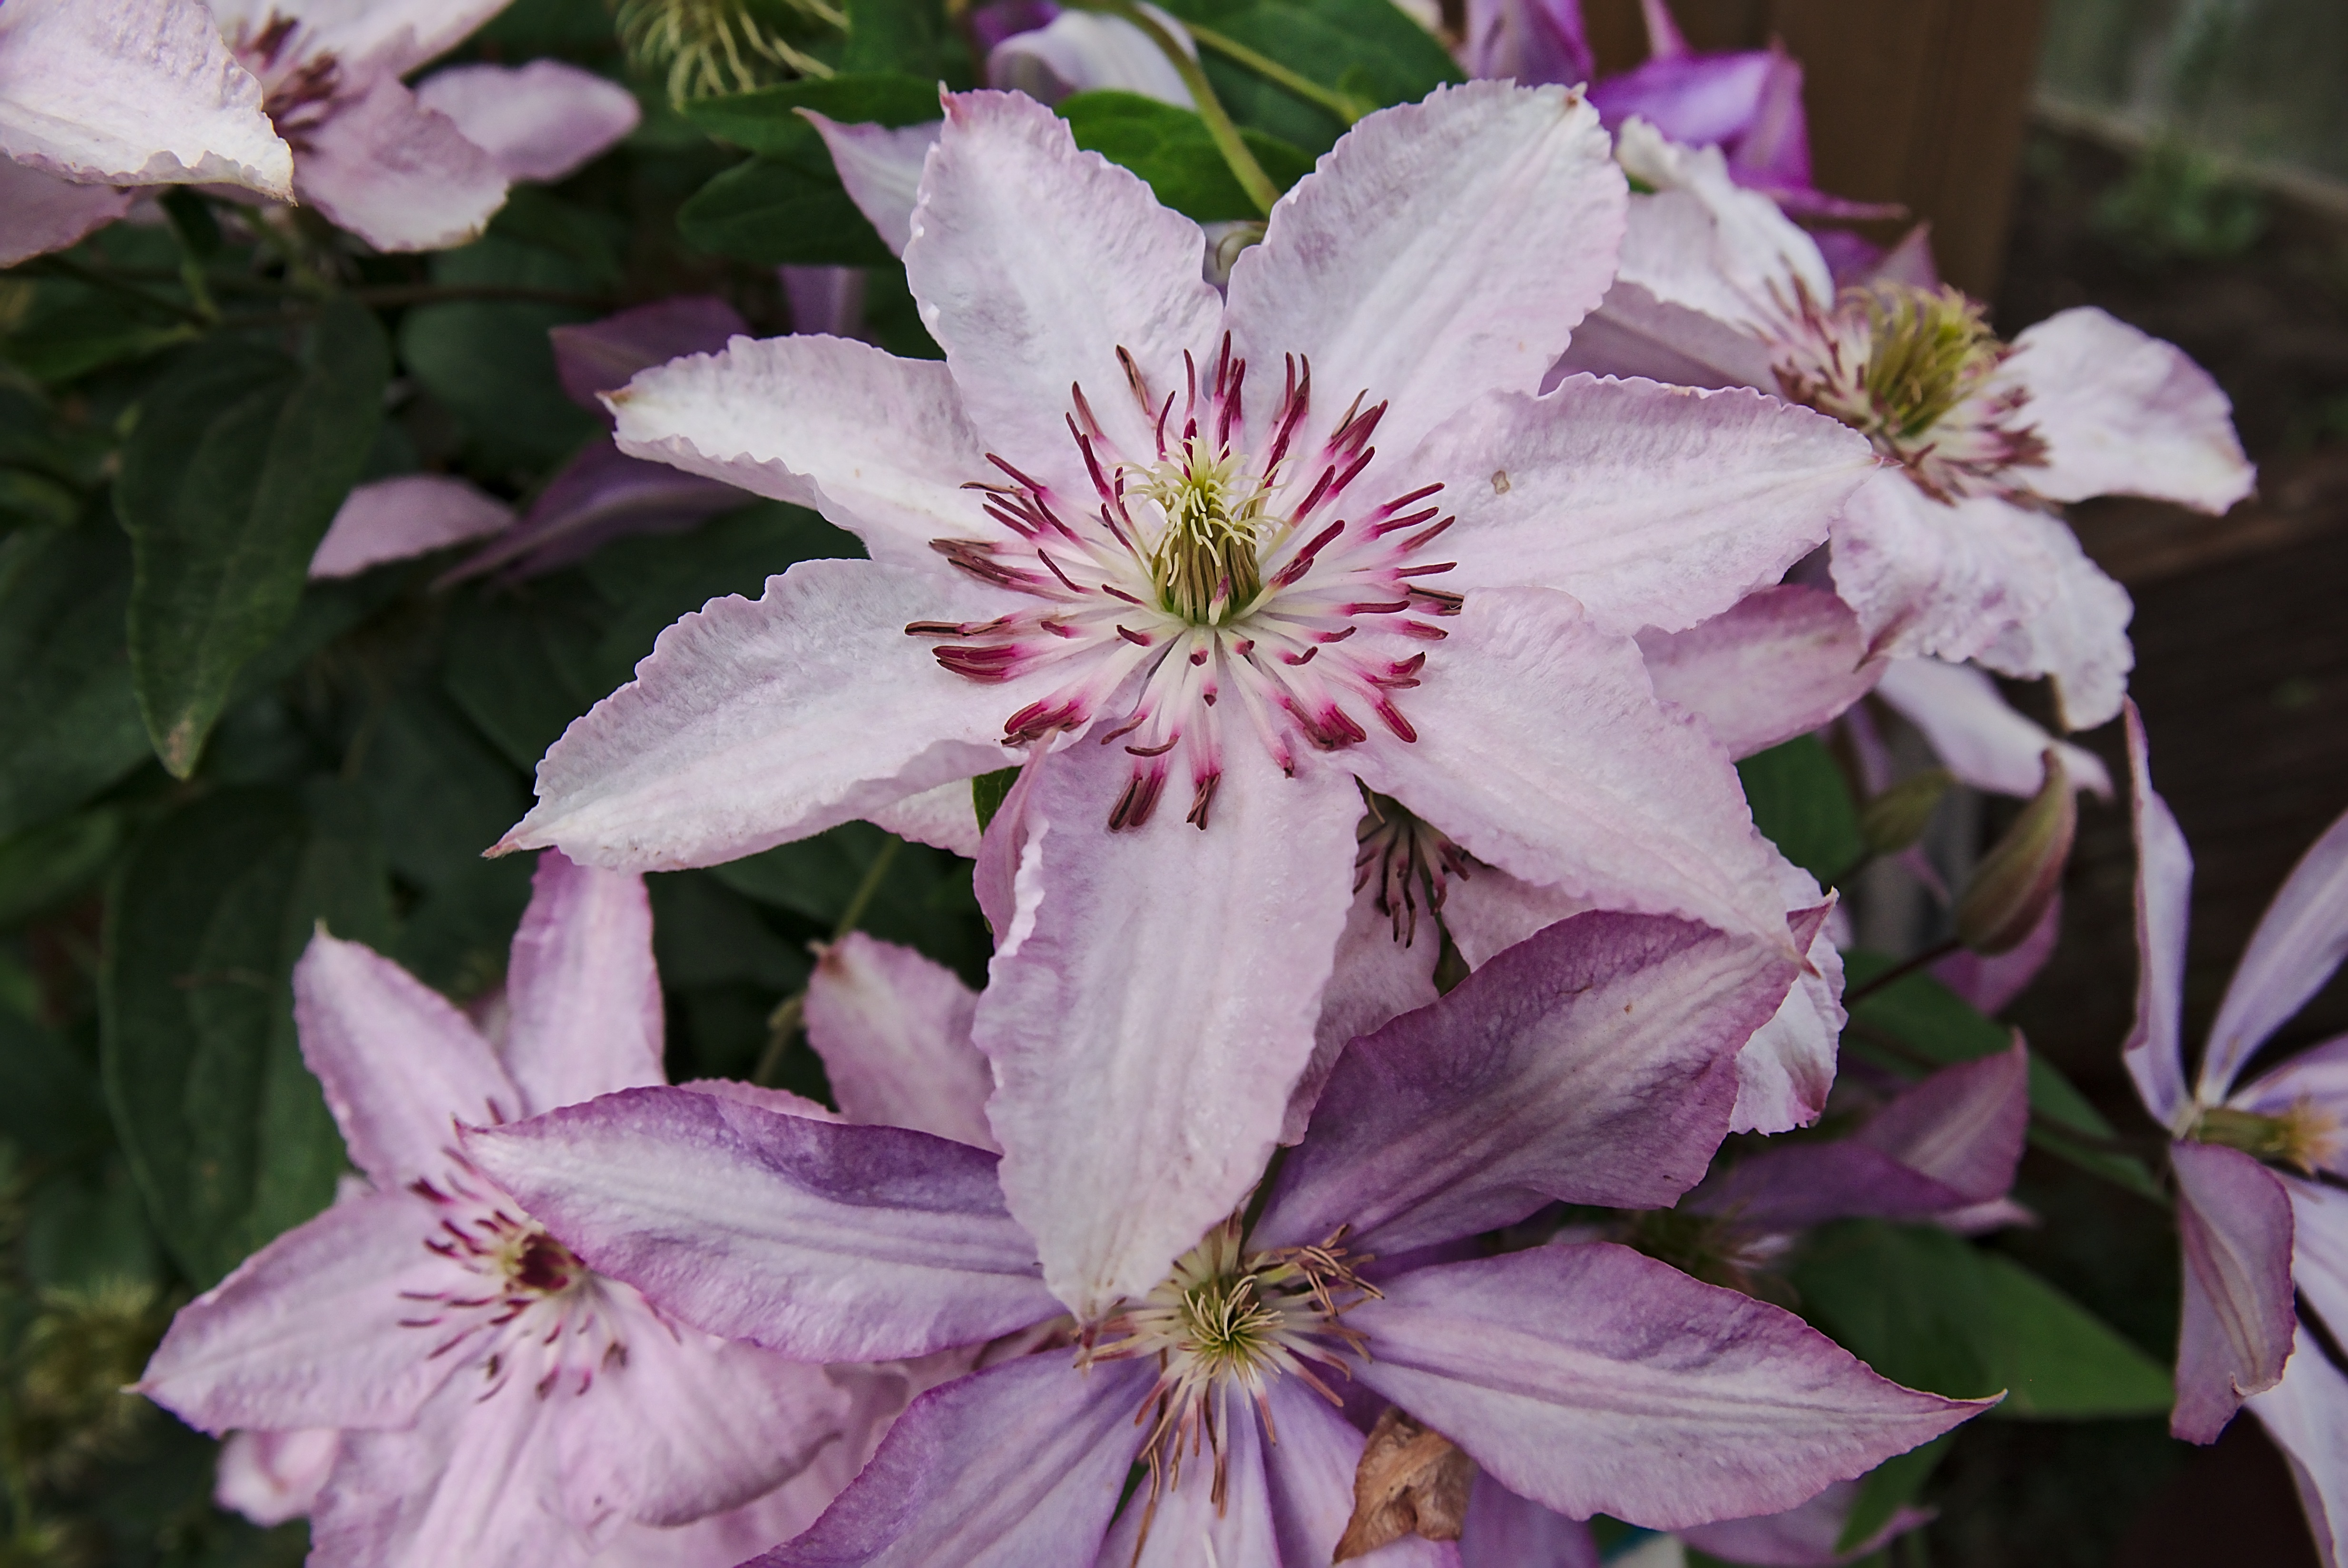
nature, grass, blossom, plant, white, flower, petal, bloom, botany, garden, closeup, flora, white flower, flowers, beautiful, clematis, white flowers, summer flowers, garden flowers, vegetable garden, garden flower, beautiful flower, flowering plant, beautiful flowers, land plant